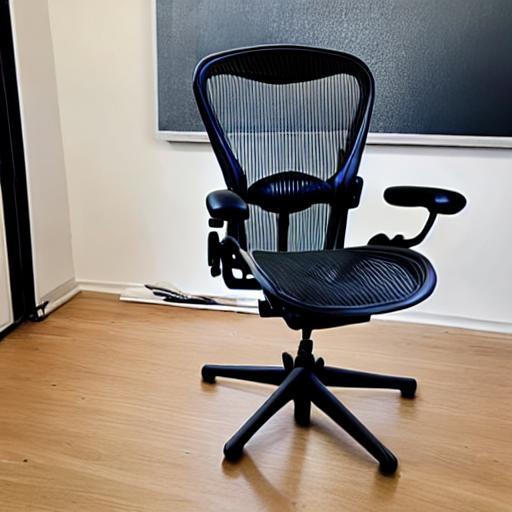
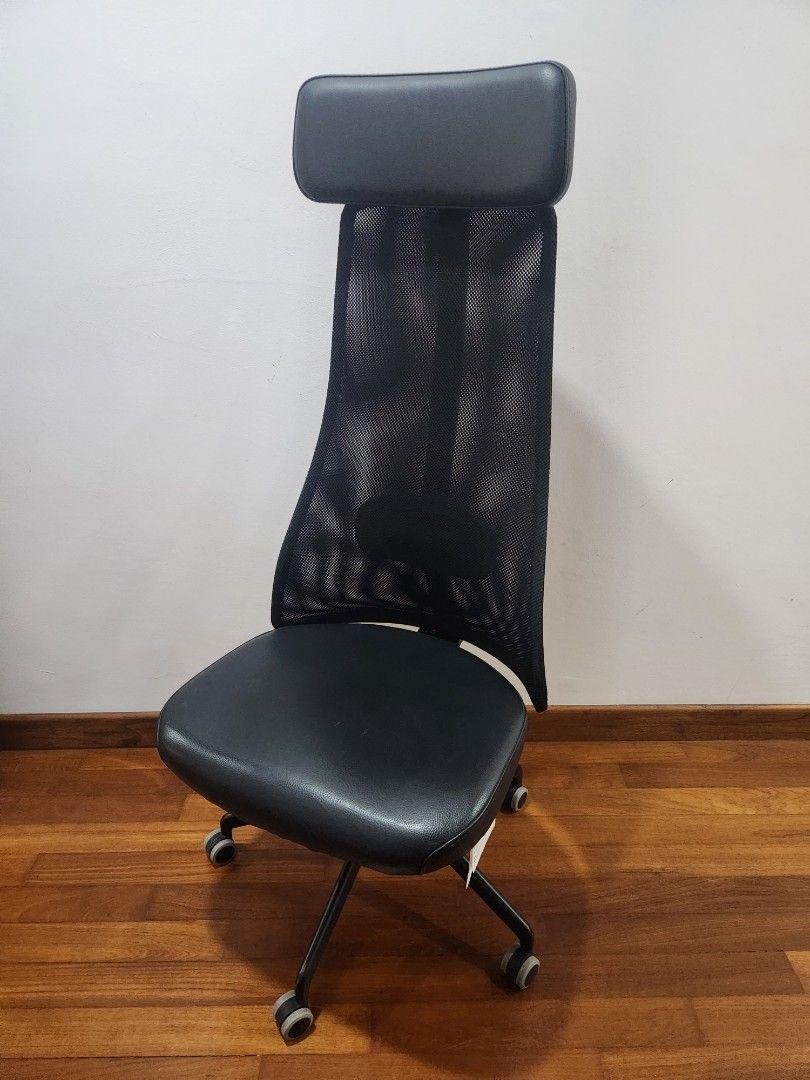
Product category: items_chair
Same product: no